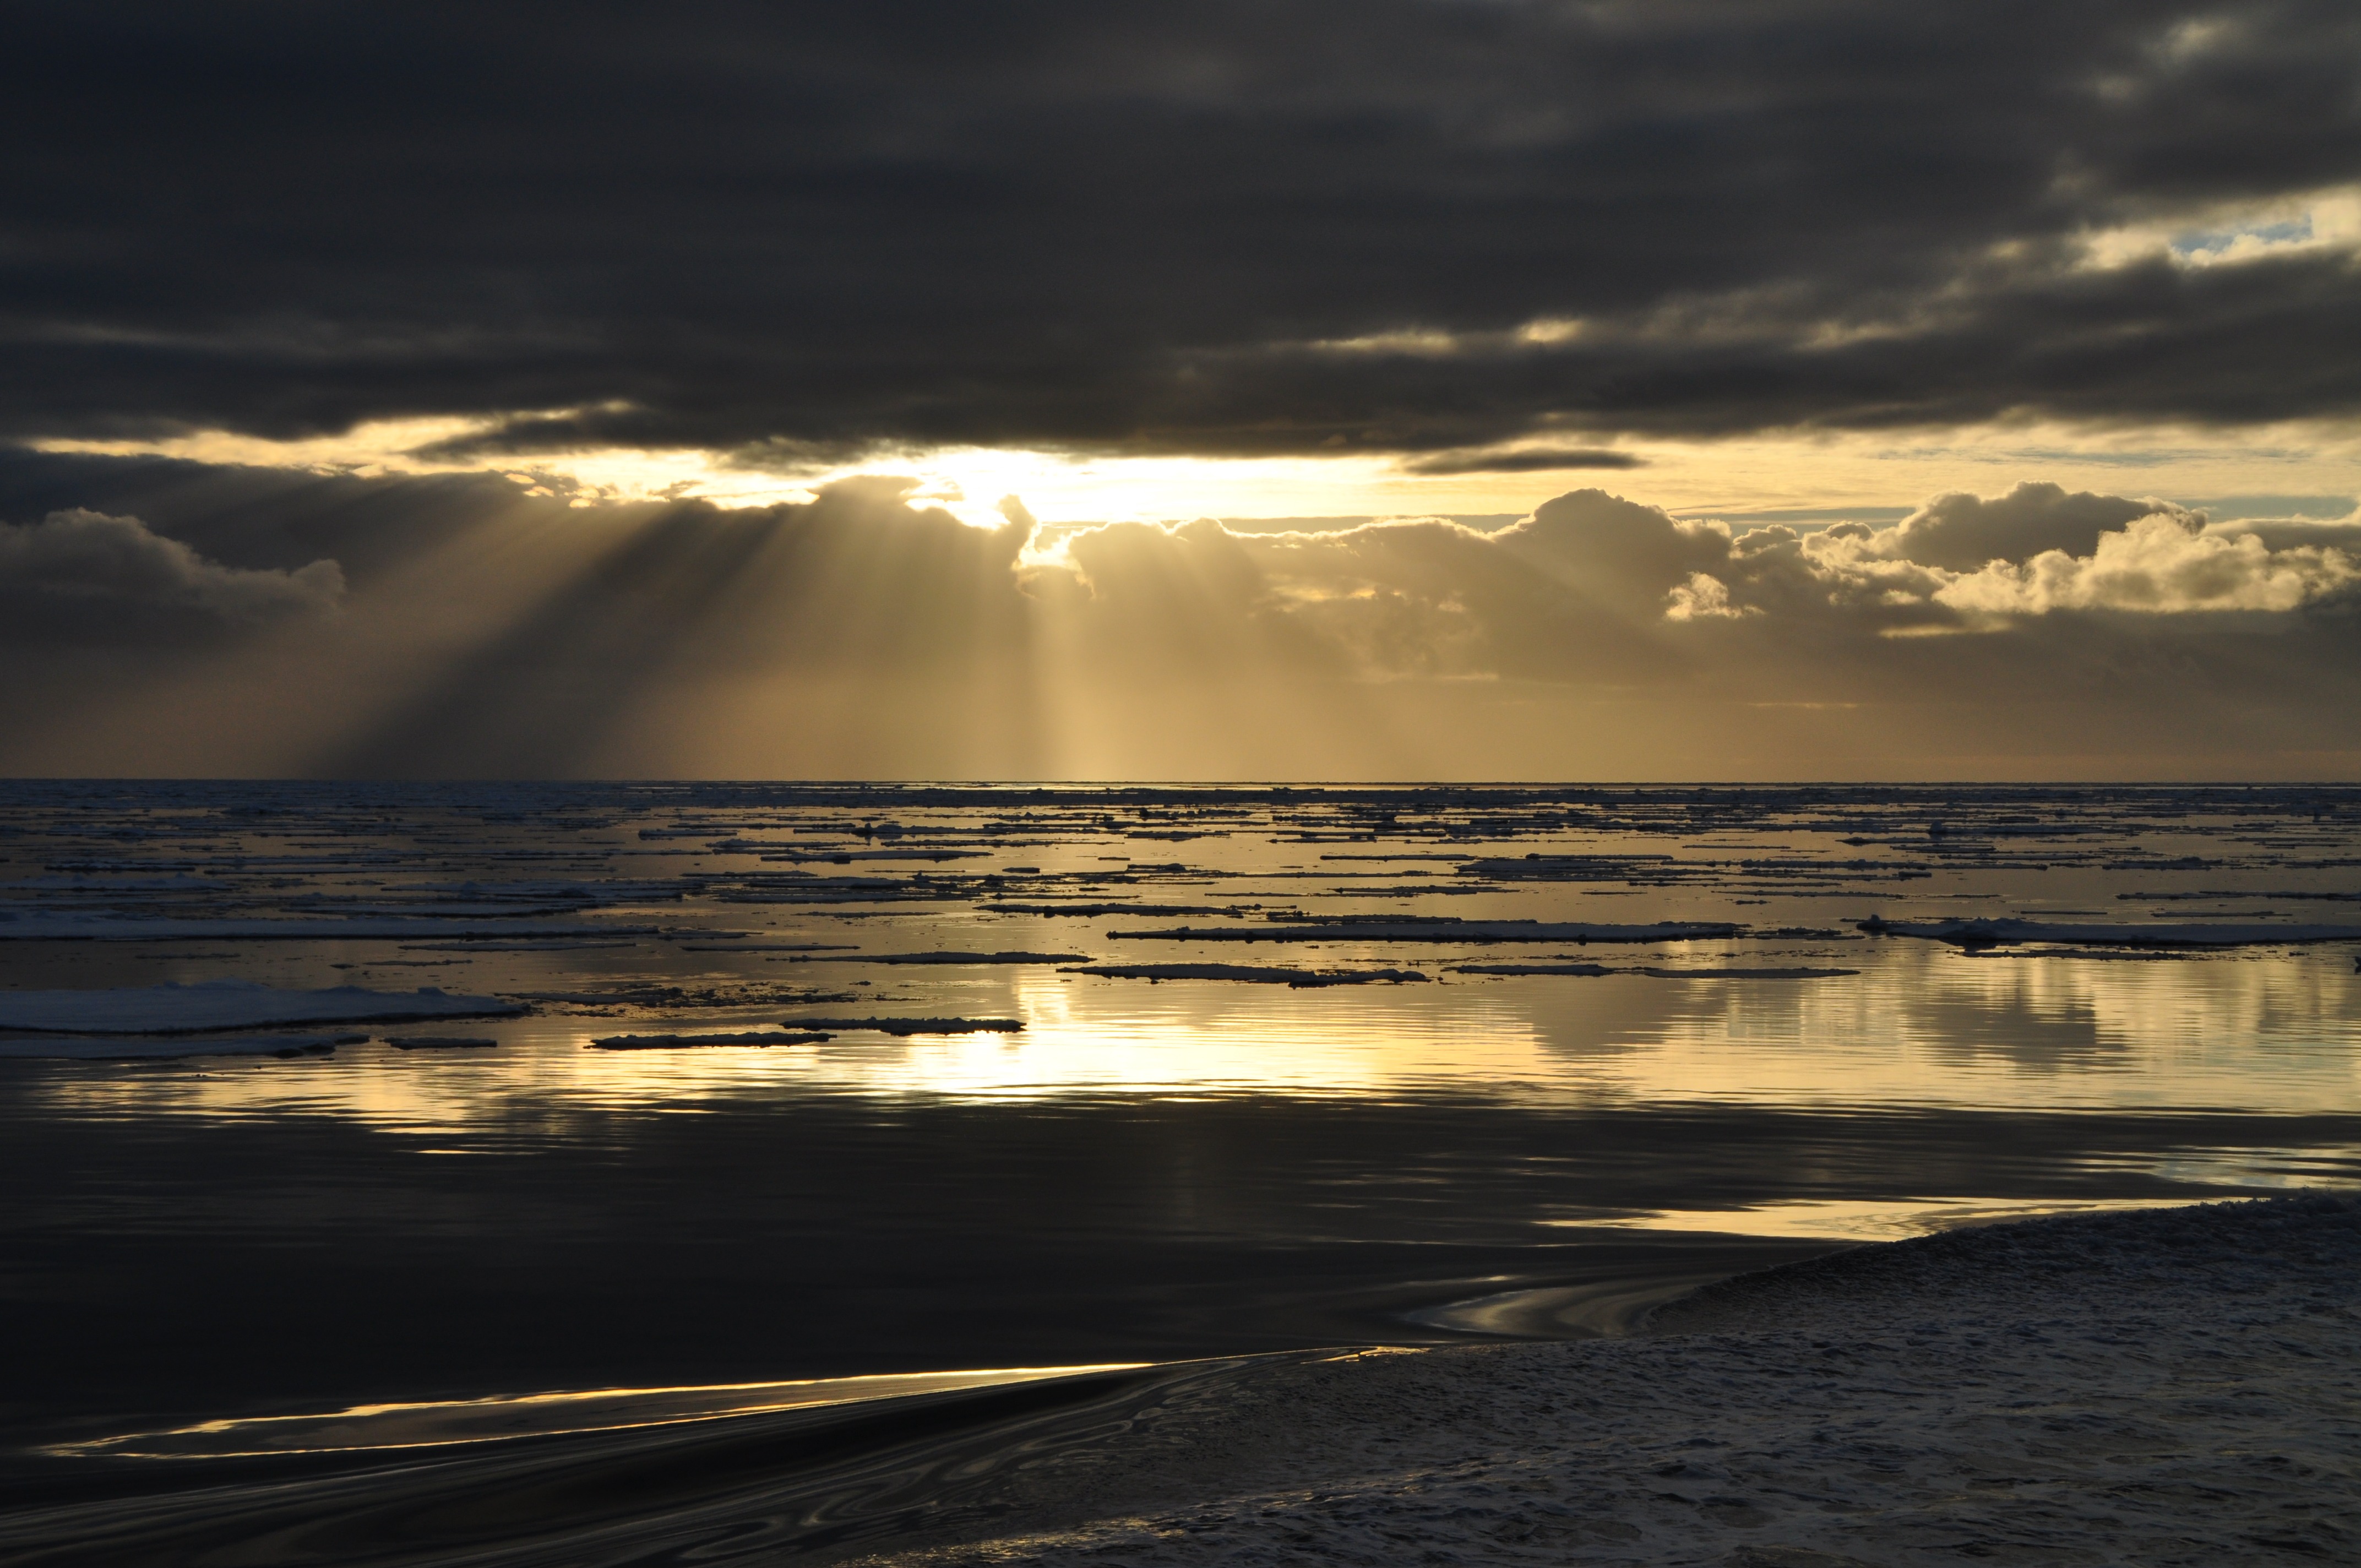
beach, sea, coast, sand, ocean, horizon, cold, light, cloud, sky, sun, sunrise, sunset, sunlight, morning, shore, wave, dawn, dusk, evening, reflection, bay, romantic, body of water, clouds, icy, hope, gloomy, mood, loch, mirroring, sunbeam, ice floes, cloudiness, ray of hope, meteorological phenomenon, atmospheric phenomenon, wind wave